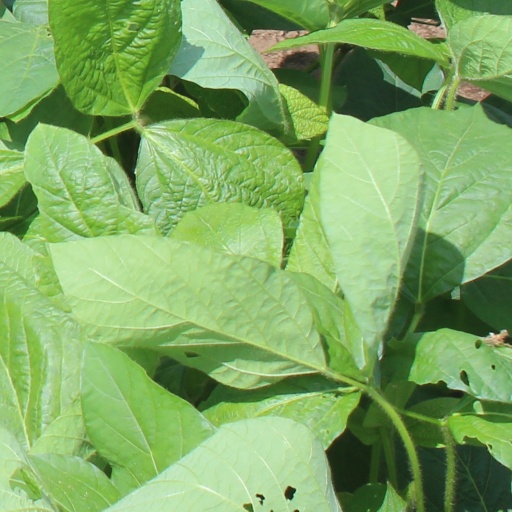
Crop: soybean